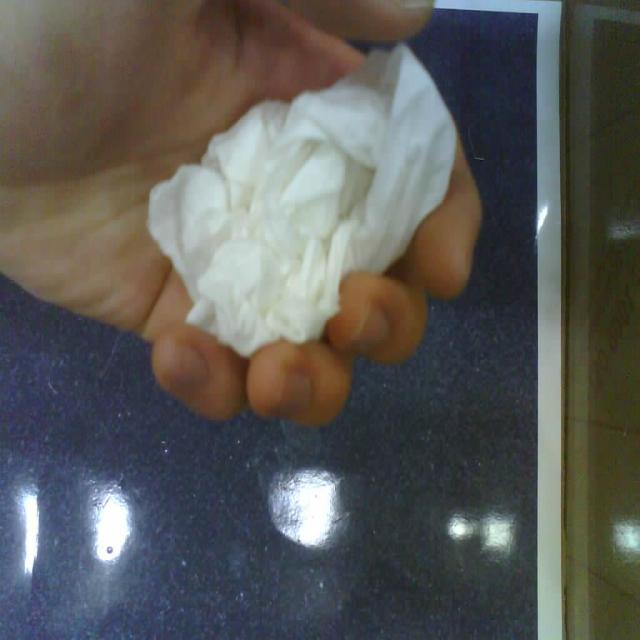
Label: tissues